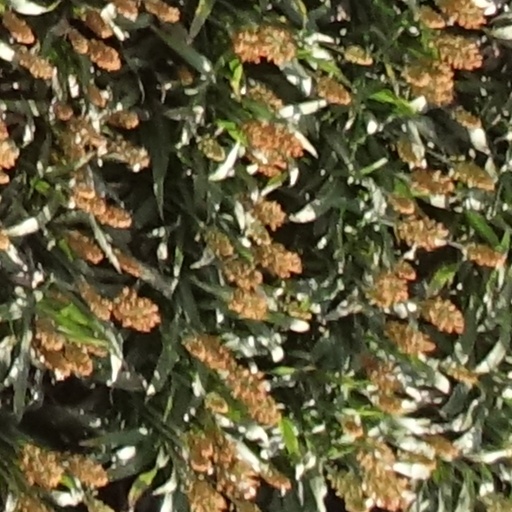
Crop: sorghum